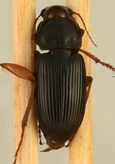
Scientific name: Harpalus pensylvanicus
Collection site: Sterling Site (STER), plot STER_006